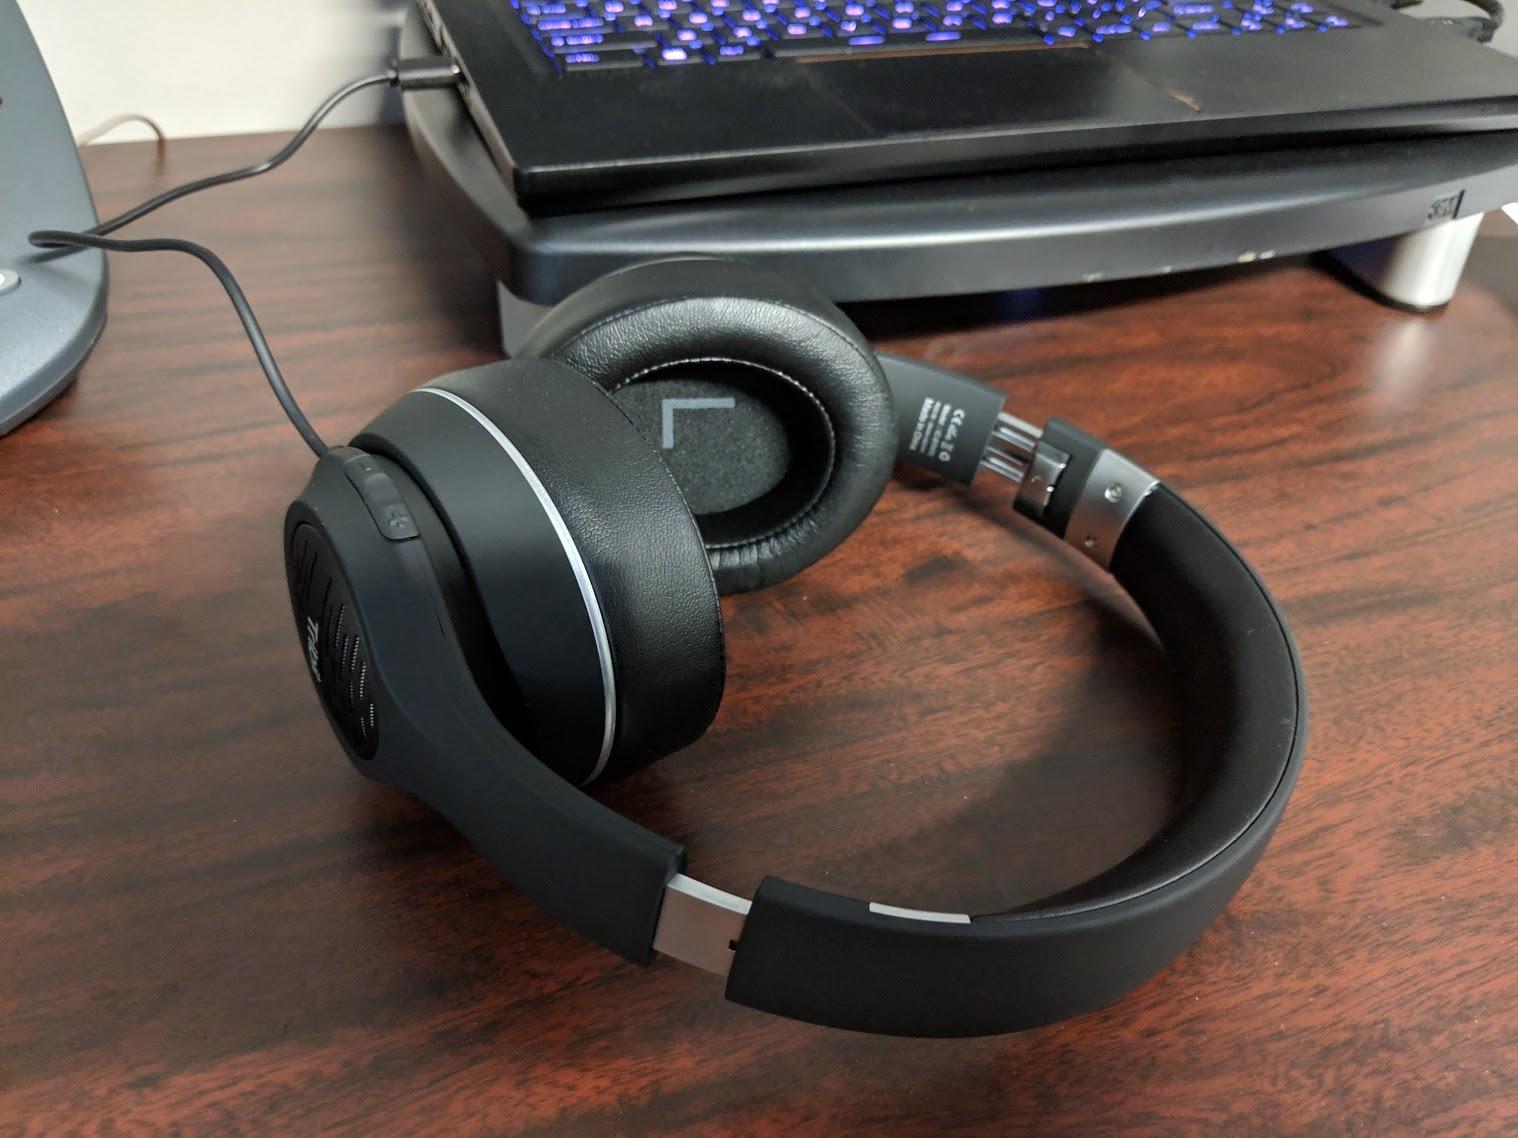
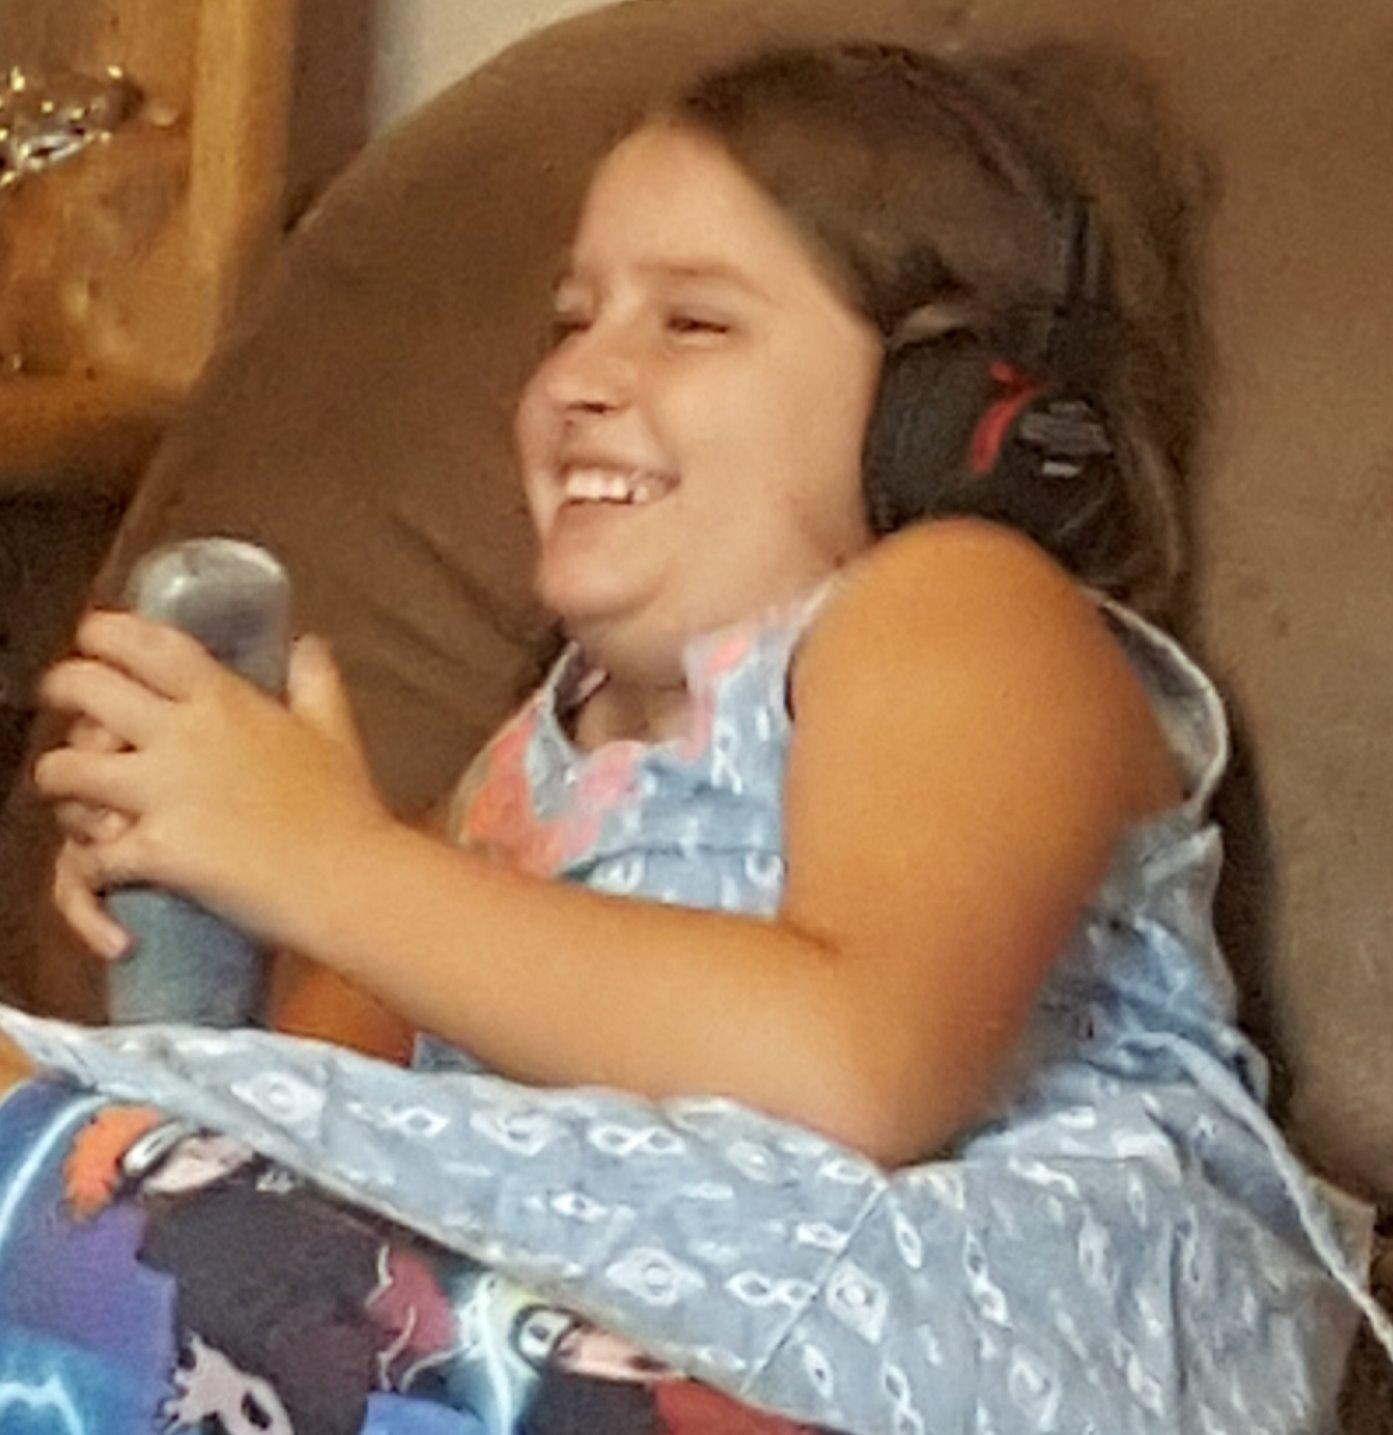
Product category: headphones
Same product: no